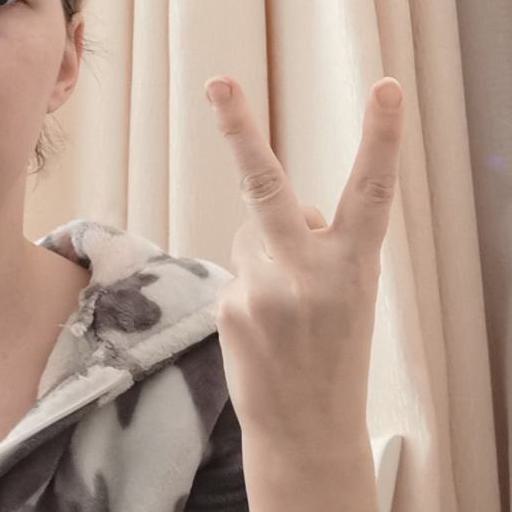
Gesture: peace_inverted